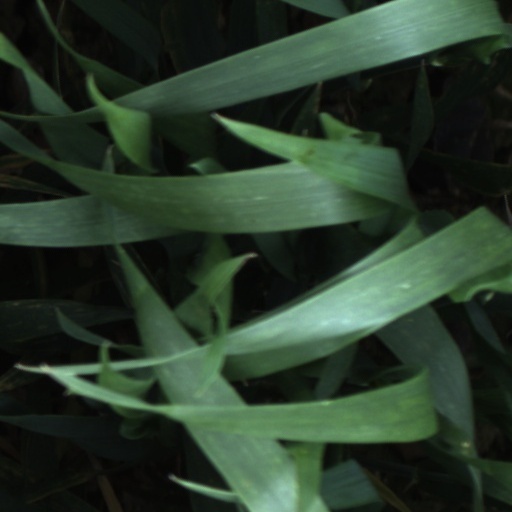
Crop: wheat